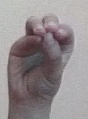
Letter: ha